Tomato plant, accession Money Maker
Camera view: horizontal (90 deg, fisheye); turntable rotation: 120 degrees
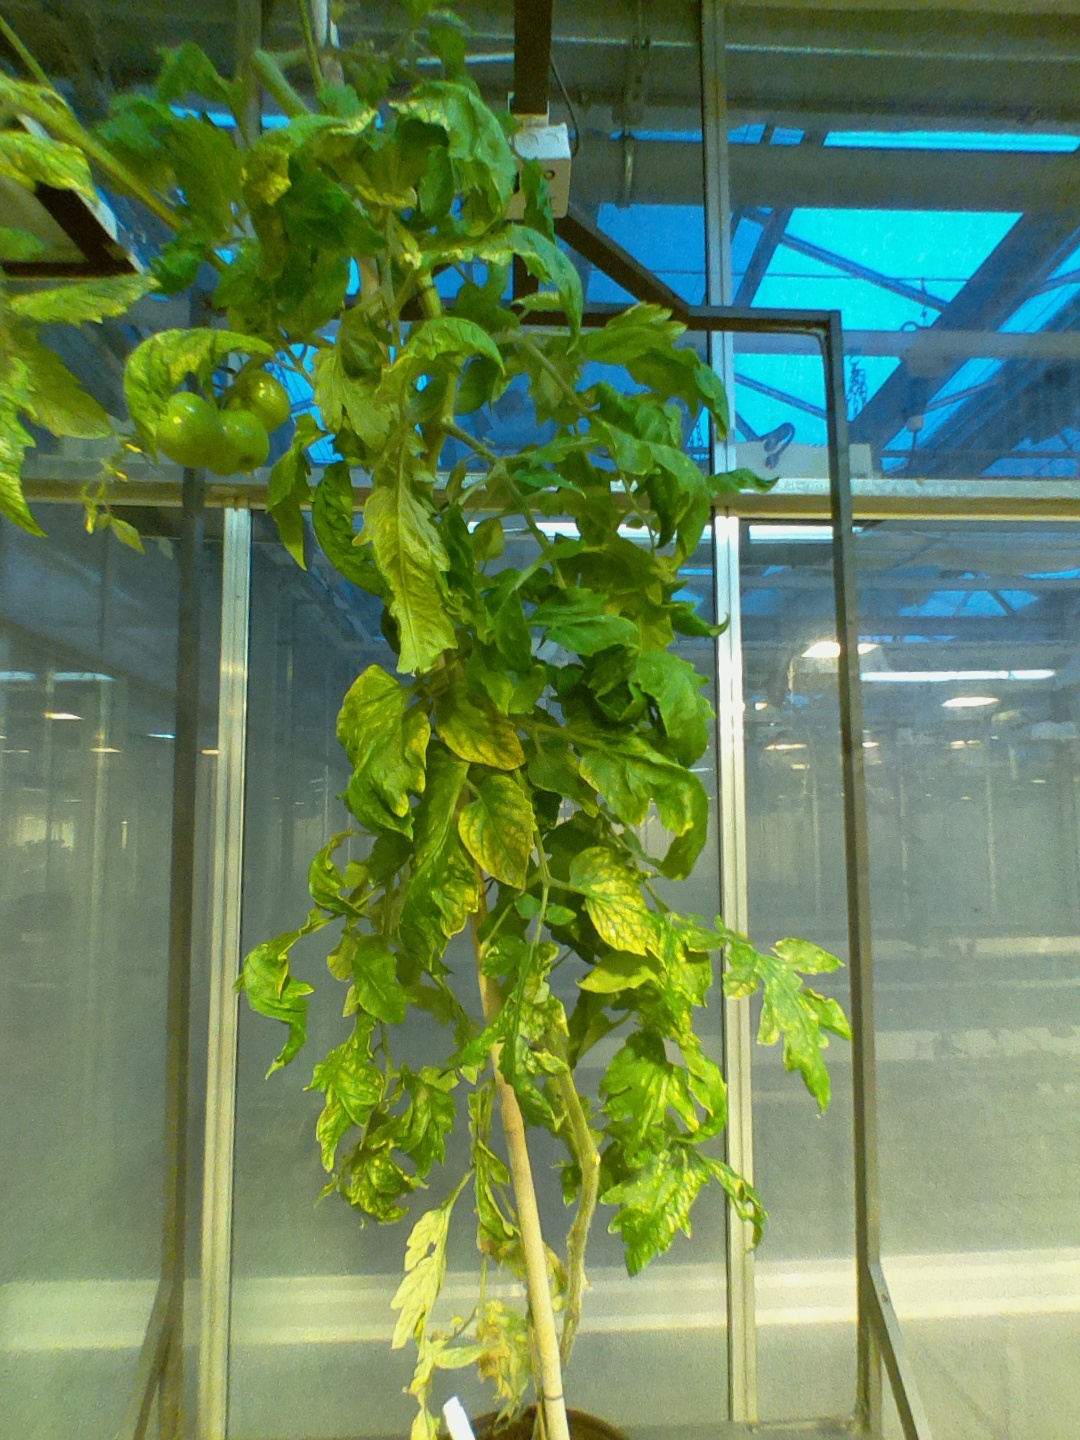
BBCH growth stage 78: 80% -90% of final fruit size